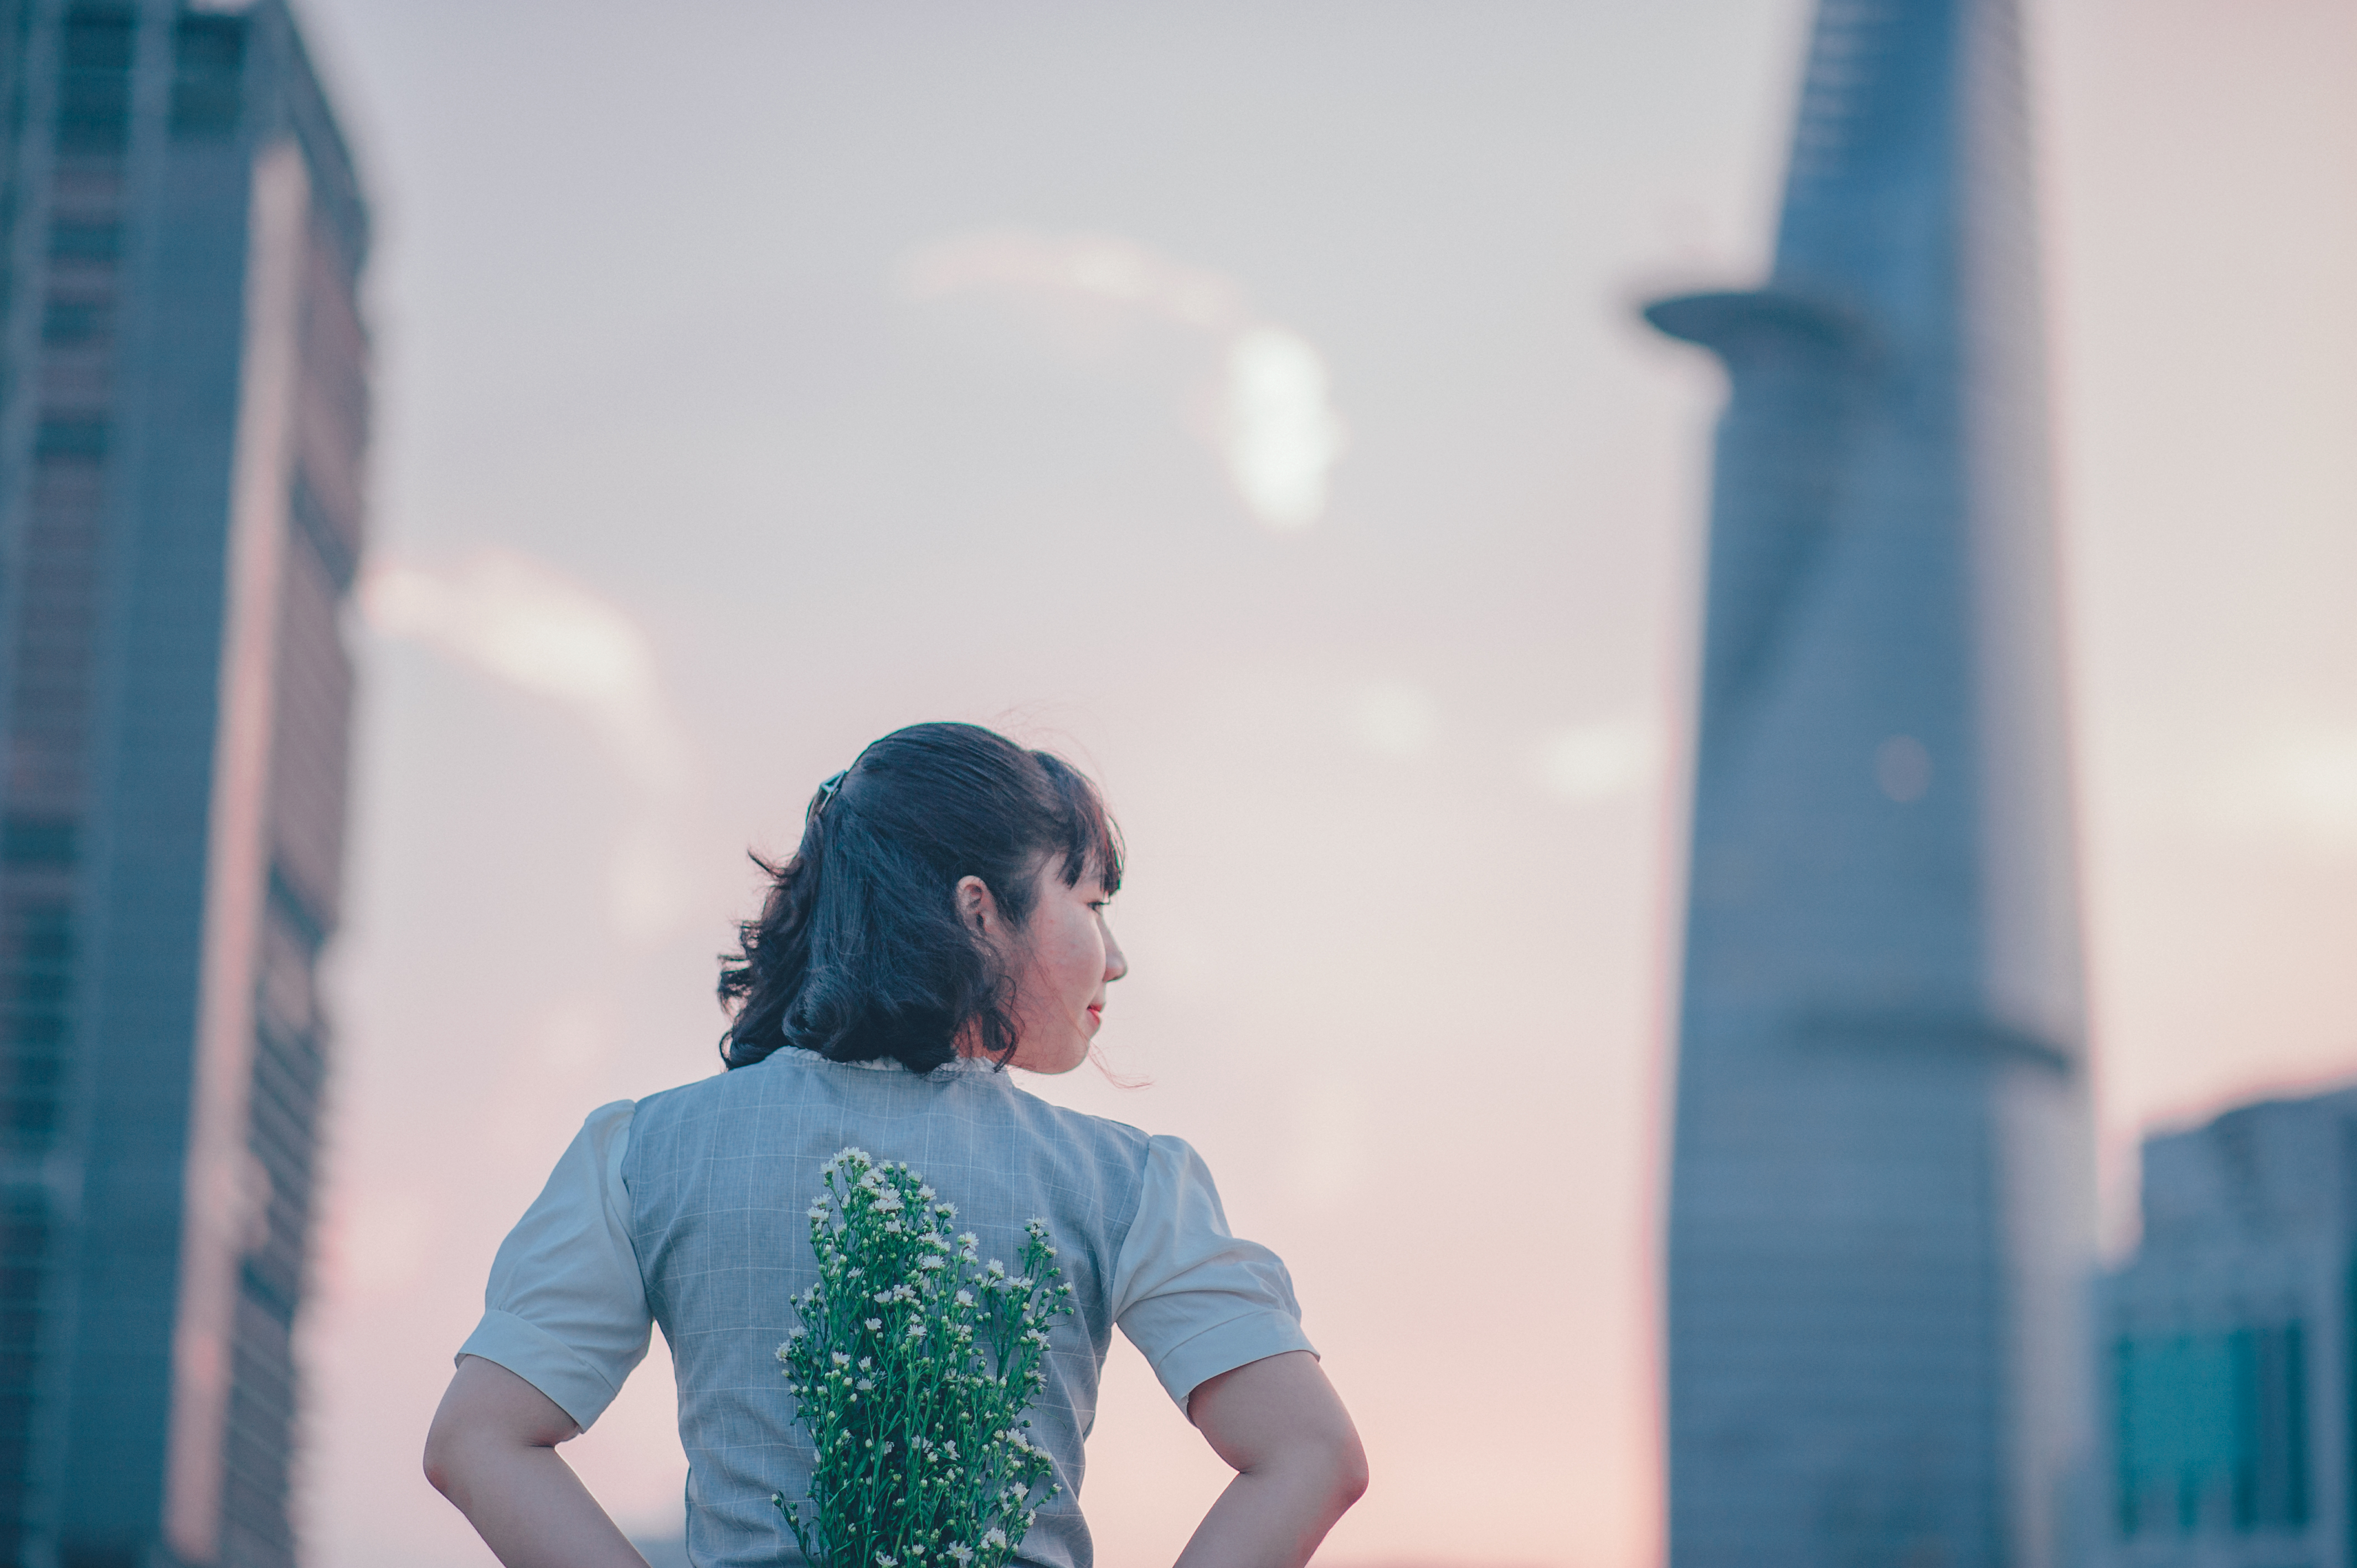
love, cute, portrait, landscape, beautiful, travel, happy, lovely, art, natural, girl, blue, photograph, sky, photography, snapshot, fun, standing, daytime, vacation, sunlight, cool, happiness, portrait photography